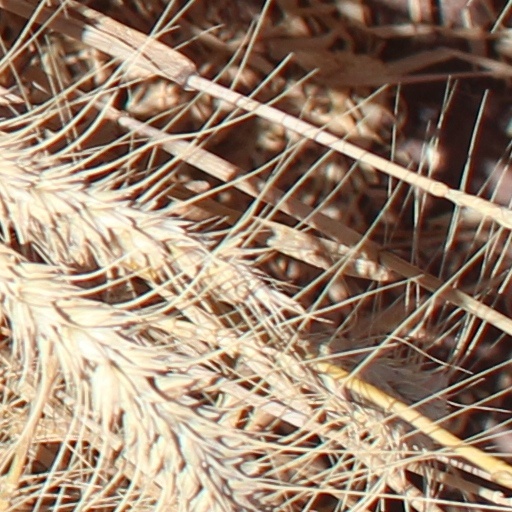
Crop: wheat